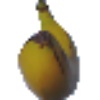
Label: Banana 1